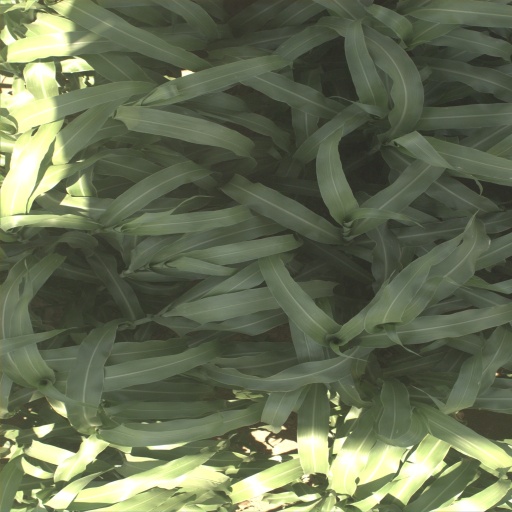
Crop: sorghum